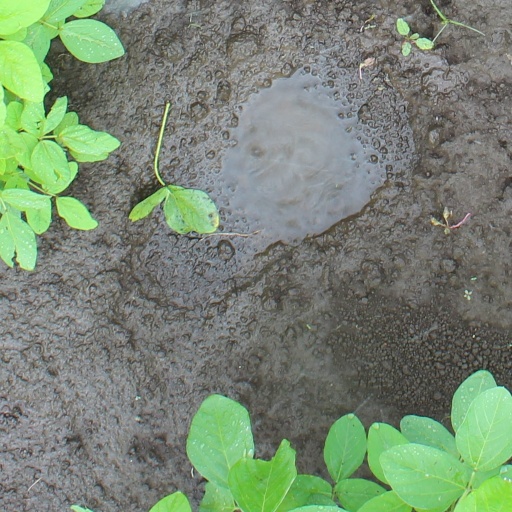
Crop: soybean